John Jacob Astor IV

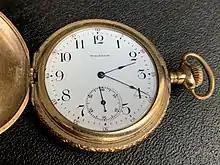
Gold Waltham pocket watch similar to the one Astor wore aboard RMS "Titanic"

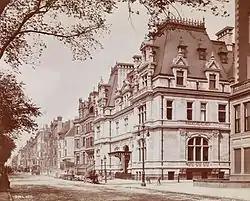
840 Fifth Avenue in Manhattan

While traveling, Madeleine Force Astor became pregnant. Wanting the child born in the U.S., the Astors boarded "Titanic" on her maiden voyage to New York. They embarked in Cherbourg, France via the SS Nomadic, in first class and were the wealthiest passengers aboard. Accompanying the Astors were Astor's valet, Victor Robbins; Mrs. Astor's maid, Rosalie Bidois; and her nurse, Caroline Louise Endres. They also took their pet dog, an Airedale Terrier named Kitty. The Astors were deeply fond of their dog and had come close to losing her on a previous trip when she went missing in Egypt. Kitty did not survive the sinking. They had met up with Margaret "Molly" Brown traveling through Egypt. According to Edith Rosenbaum, Astor pointed out some vital statistics of the ship, and said, "She's unsinkable, a modern shipbuilding miracle."